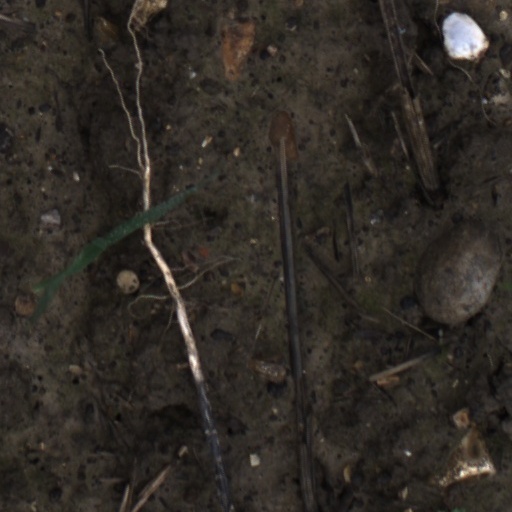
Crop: wheat